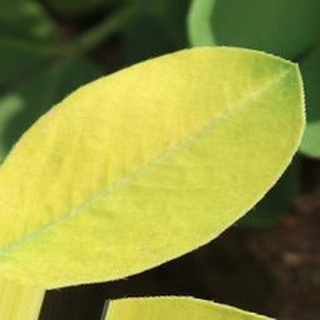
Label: groundnut_nutrition_deficiency